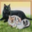
Label: cat